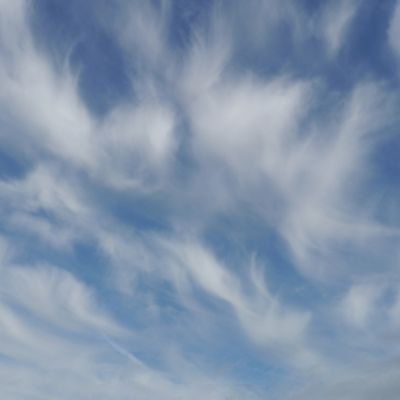
Cloud type: Cirrus (Ci)